The Hand of Ethelberta

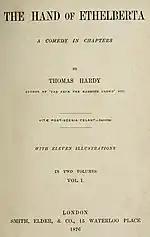
First edition's title page

The Hand of Ethelberta: A Comedy in Chapters is the fifth published novel by English author Thomas Hardy, published in 1876. It was written, in serial form, for "The Cornhill Magazine", which was edited by Leslie Stephen, a friend and mentor of Hardy. Unlike the majority of Hardy's fiction, the novel is a comedy, with both humour and a happy ending for the major characters and no suicides or tragic deaths. The late nineteenth century novelist George Gissing, who knew Hardy, considered it "surely old Hardy's poorest book".